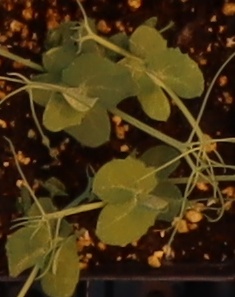
Label: Field Pea